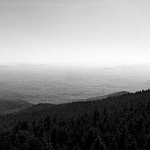
Label: B & W